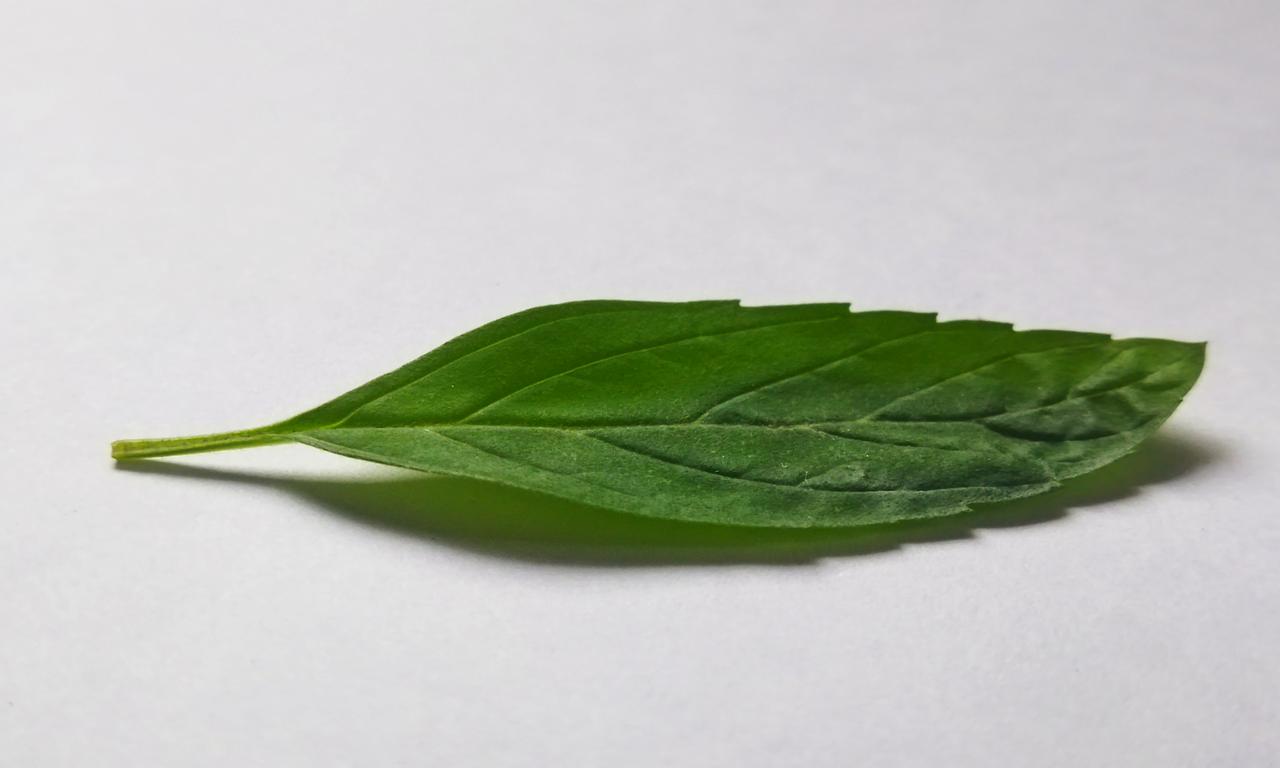
Label: Fresh